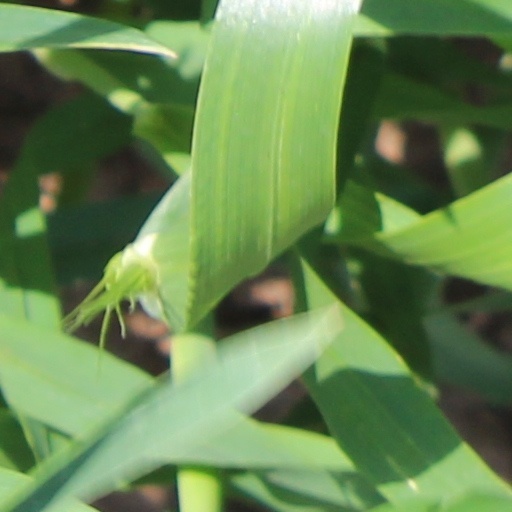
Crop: wheat